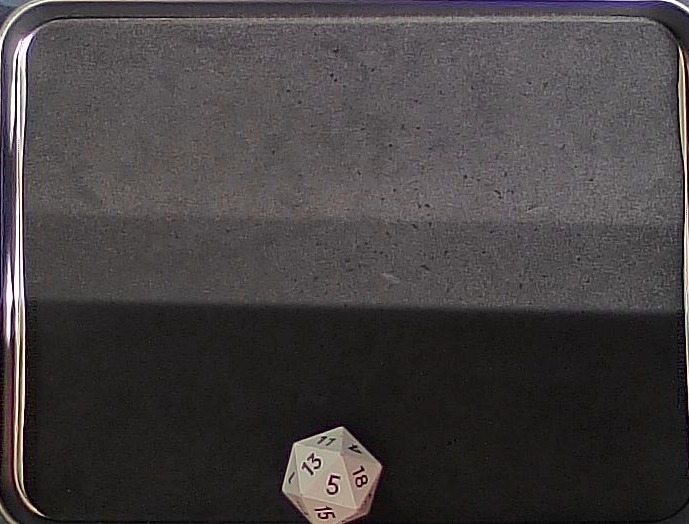
Dice in frame:
type: d20
value: 5
Label source: human
Face values trusted: yes